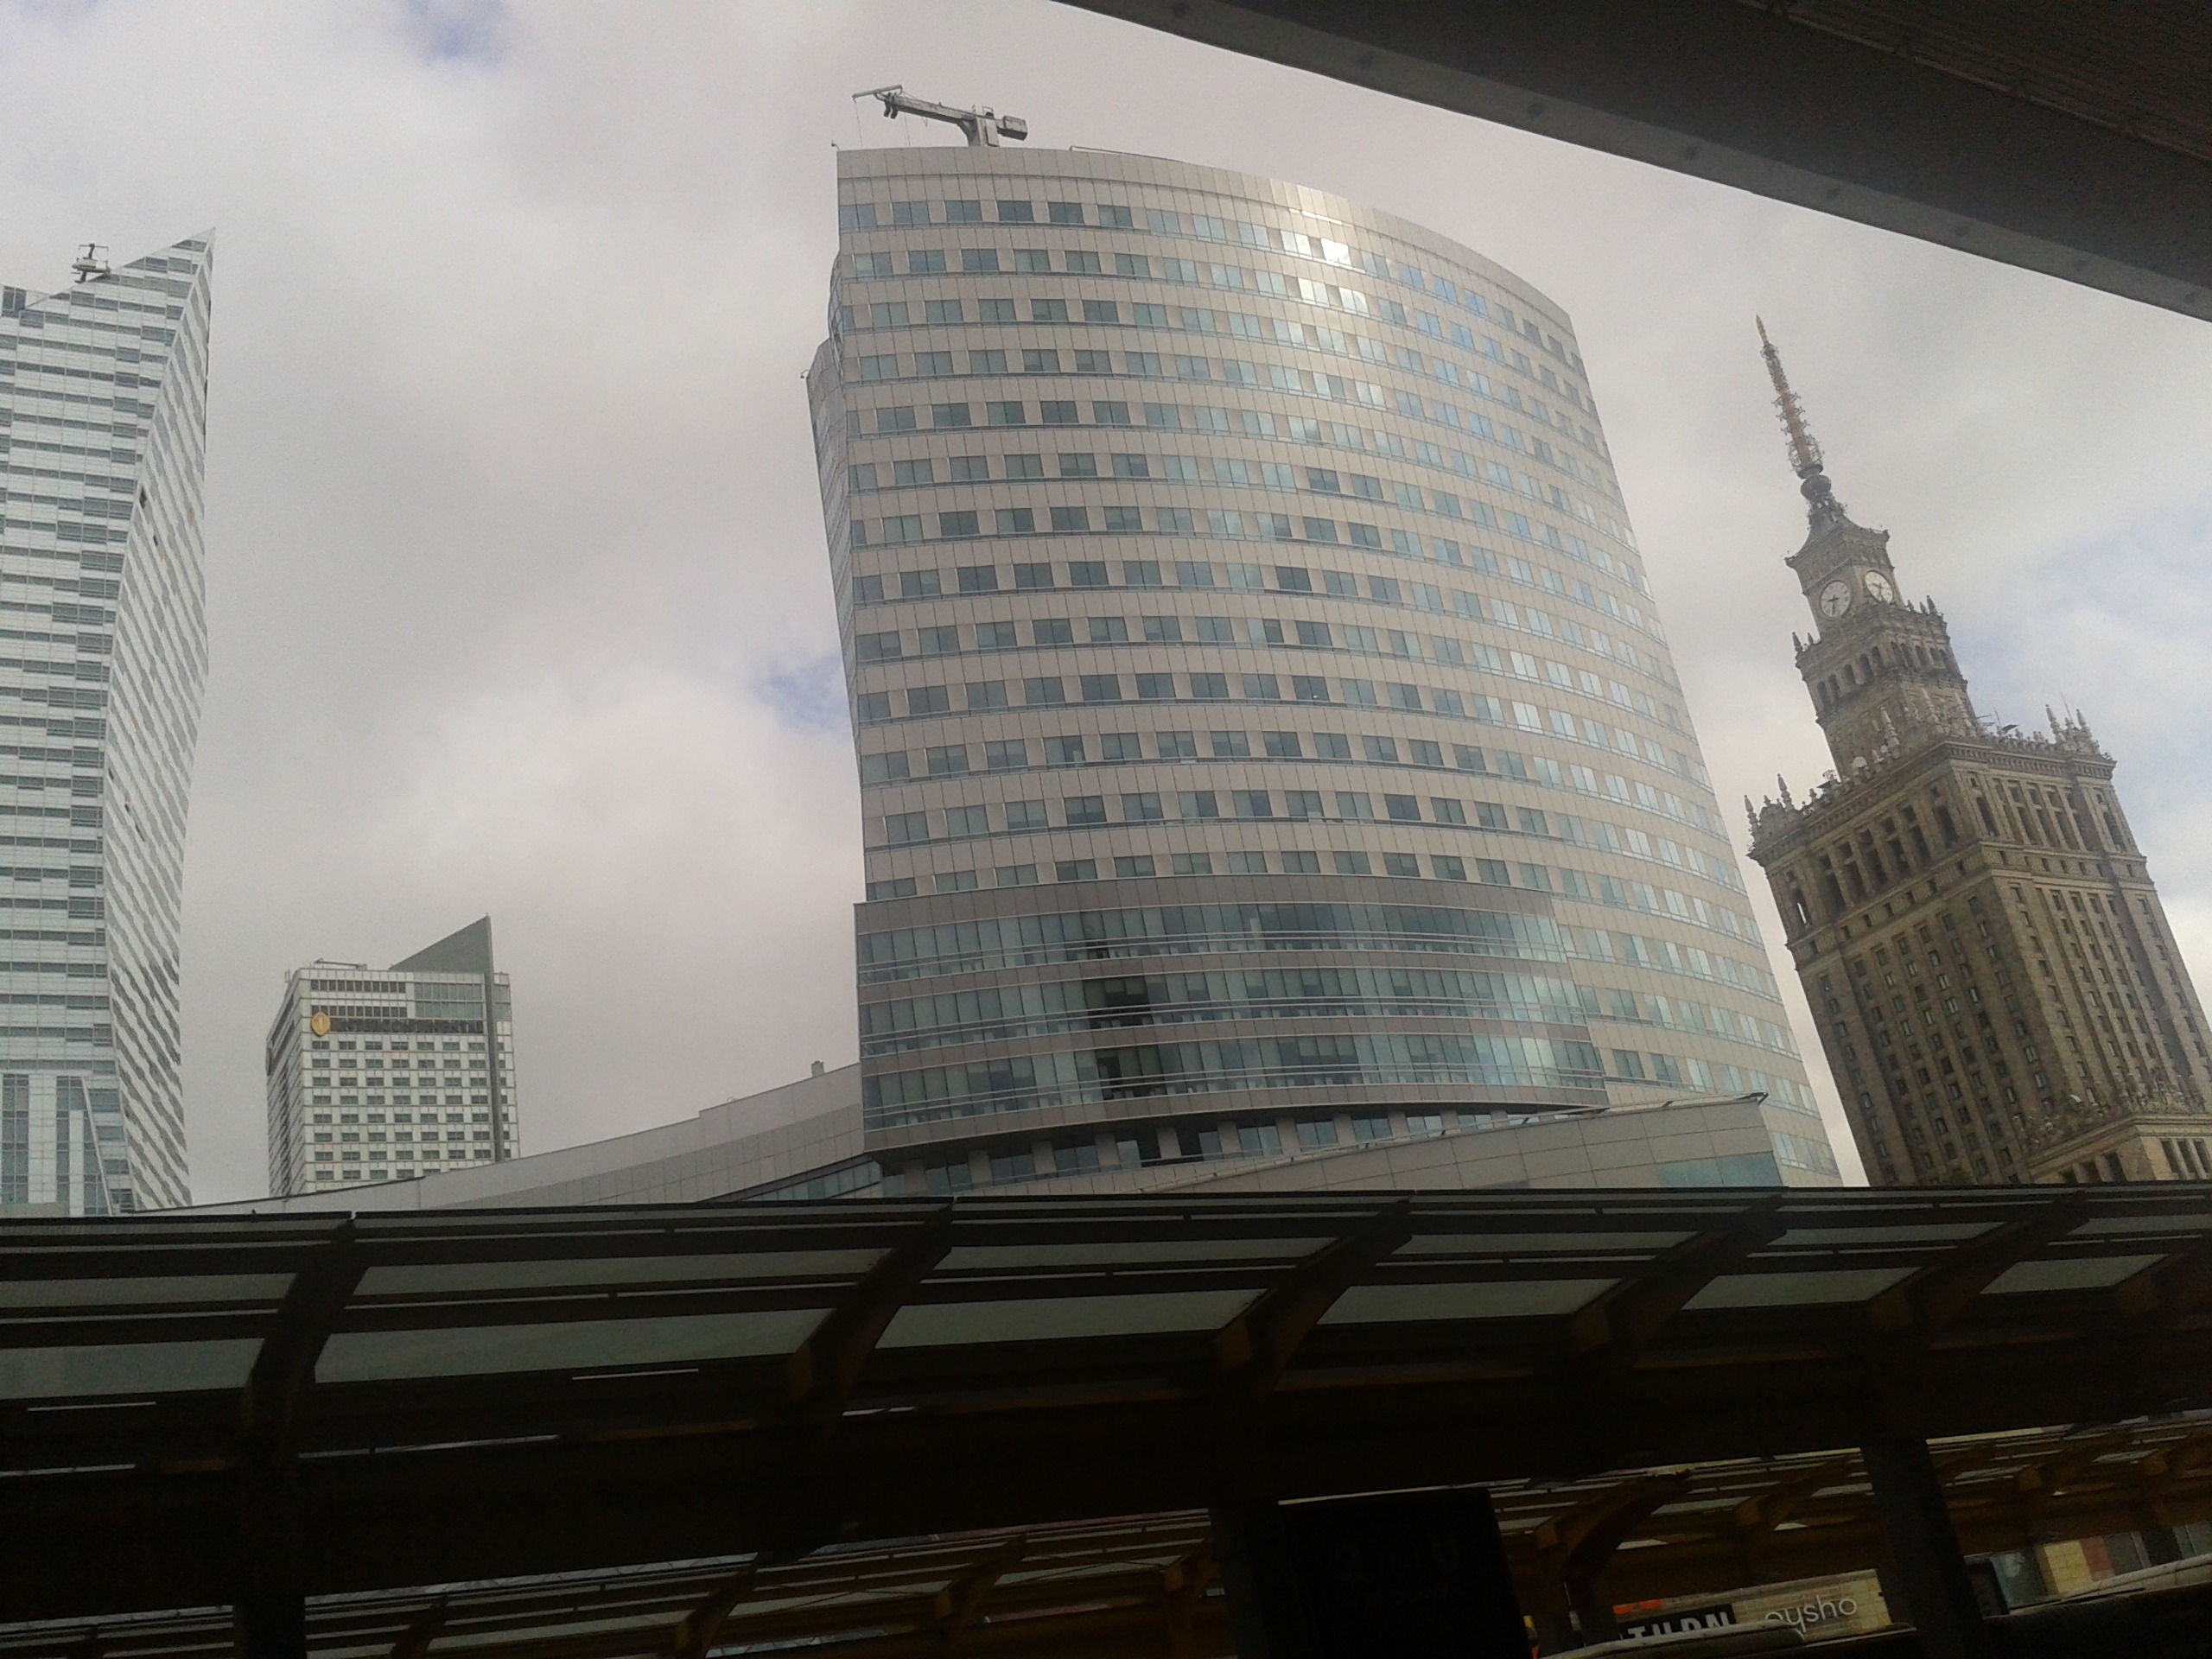
architecture, skyline, building, city, skyscraper, cityscape, downtown, reflection, tower, landmark, facade, tower block, poland, shape, warsaw, metropolis, urban area, metropolitan area